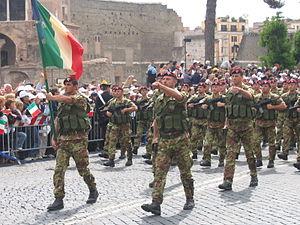
Les fêtes et jours fériés en Italie sont principalement liés aux fêtes religieuses. La loi nᵒ 121 ratifiée le 25 mars 1985, en application de l'accord concordataire signé à Rome le 18 février 1984 entre la République italienne et le Saint-Siège, fixe comme jours chômés en Italie : tous les dimanches, le 1ᵉʳ janvier Maria Santissima Madre di Dio, le 6 janvier, Epifania del Signore, le 15 août, Assunzione della Beata Vergine Maria, le 1ᵉʳ novembre, tutti i Santi, le 8 décembre, Immacolata Concezione della Beata Vergine Maria, le 25 décembre, Natale del Signore et le 29 juin, SS. Pietro e Paolo, pour la commune de Rome.